Josefina Cuesta

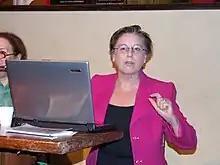

Josefina Cuesta Bustillo (4 March 1947 – 30 March 2021) was a Spanish historian, a professor of contemporary history at the University of Salamanca.